Archaeology of Iowa

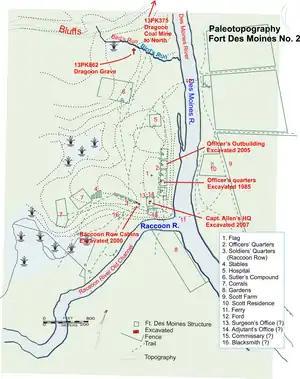
Map of archaeology of Fort Des Moines in downtown Des Moines

Maize appears to have been the catalyst for change in the Late Prehistoric period in Iowa. While maize had been a minor crop in the Woodland Period, many archaeologists believe new varieties of maize were introduced to the region that produced higher yields, allowing for a population boom. This increase in population, combined with the potential for surplus and growing tensions over control of territory, appears to have led to large nucleated settlements throughout the eastern U.S. Although this manifested itself earliest along the Mississippi south of Iowa, the earliest Late Prehistoric cultures appeared in the western part of the state.